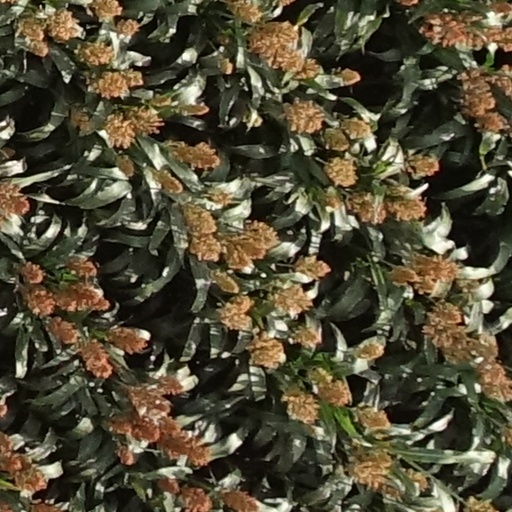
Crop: sorghum